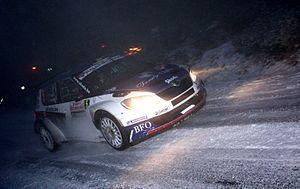
Freddy Loix au Rallye Monte-Carlo 2011
Freddy Loix, né le 10 novembre 1970 à Tongres, est un pilote de rallye belge.